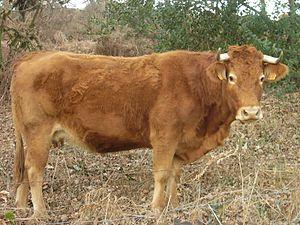
La Creuse est un département français situé dans la région Nouvelle-Aquitaine et ayant appartenu, avant 2016, à la région Limousin. Il tire son nom de la rivière Creuse. L'Insee et la Poste lui attribuent le code 23. Sa préfecture, qui est également sa plus grande ville, est Guéret. Elle n'a qu'une seule sous-préfecture : Aubusson.
Le Limousin est une ancienne région administrative, issue d'une région historique et culturelle française et qui était composée des trois départements de la Corrèze, de la Creuse et de la Haute-Vienne. Elle est située en totalité dans la partie nord-ouest du Massif central. Ses habitants sont appelés les Limousins. En limousin elle se nomme Lemosin.
La Haute-Vienne est un département français, situé dans la région Nouvelle-Aquitaine. Il tire son nom de la rivière Vienne, qui le traverse d'est en ouest. Sa préfecture et principale ville est Limoges. L'Insee et la Poste lui attribuent le code 87.
Depuis longtemps, l'élevage représente la majorité de l'agriculture régionale, principalement grâce aux races limousines. En effet, cette région possède ses races qui portent haut le nom de leur région d'origine: bœuf limousin, mouton limousin et porc cul-noir du Limousin.